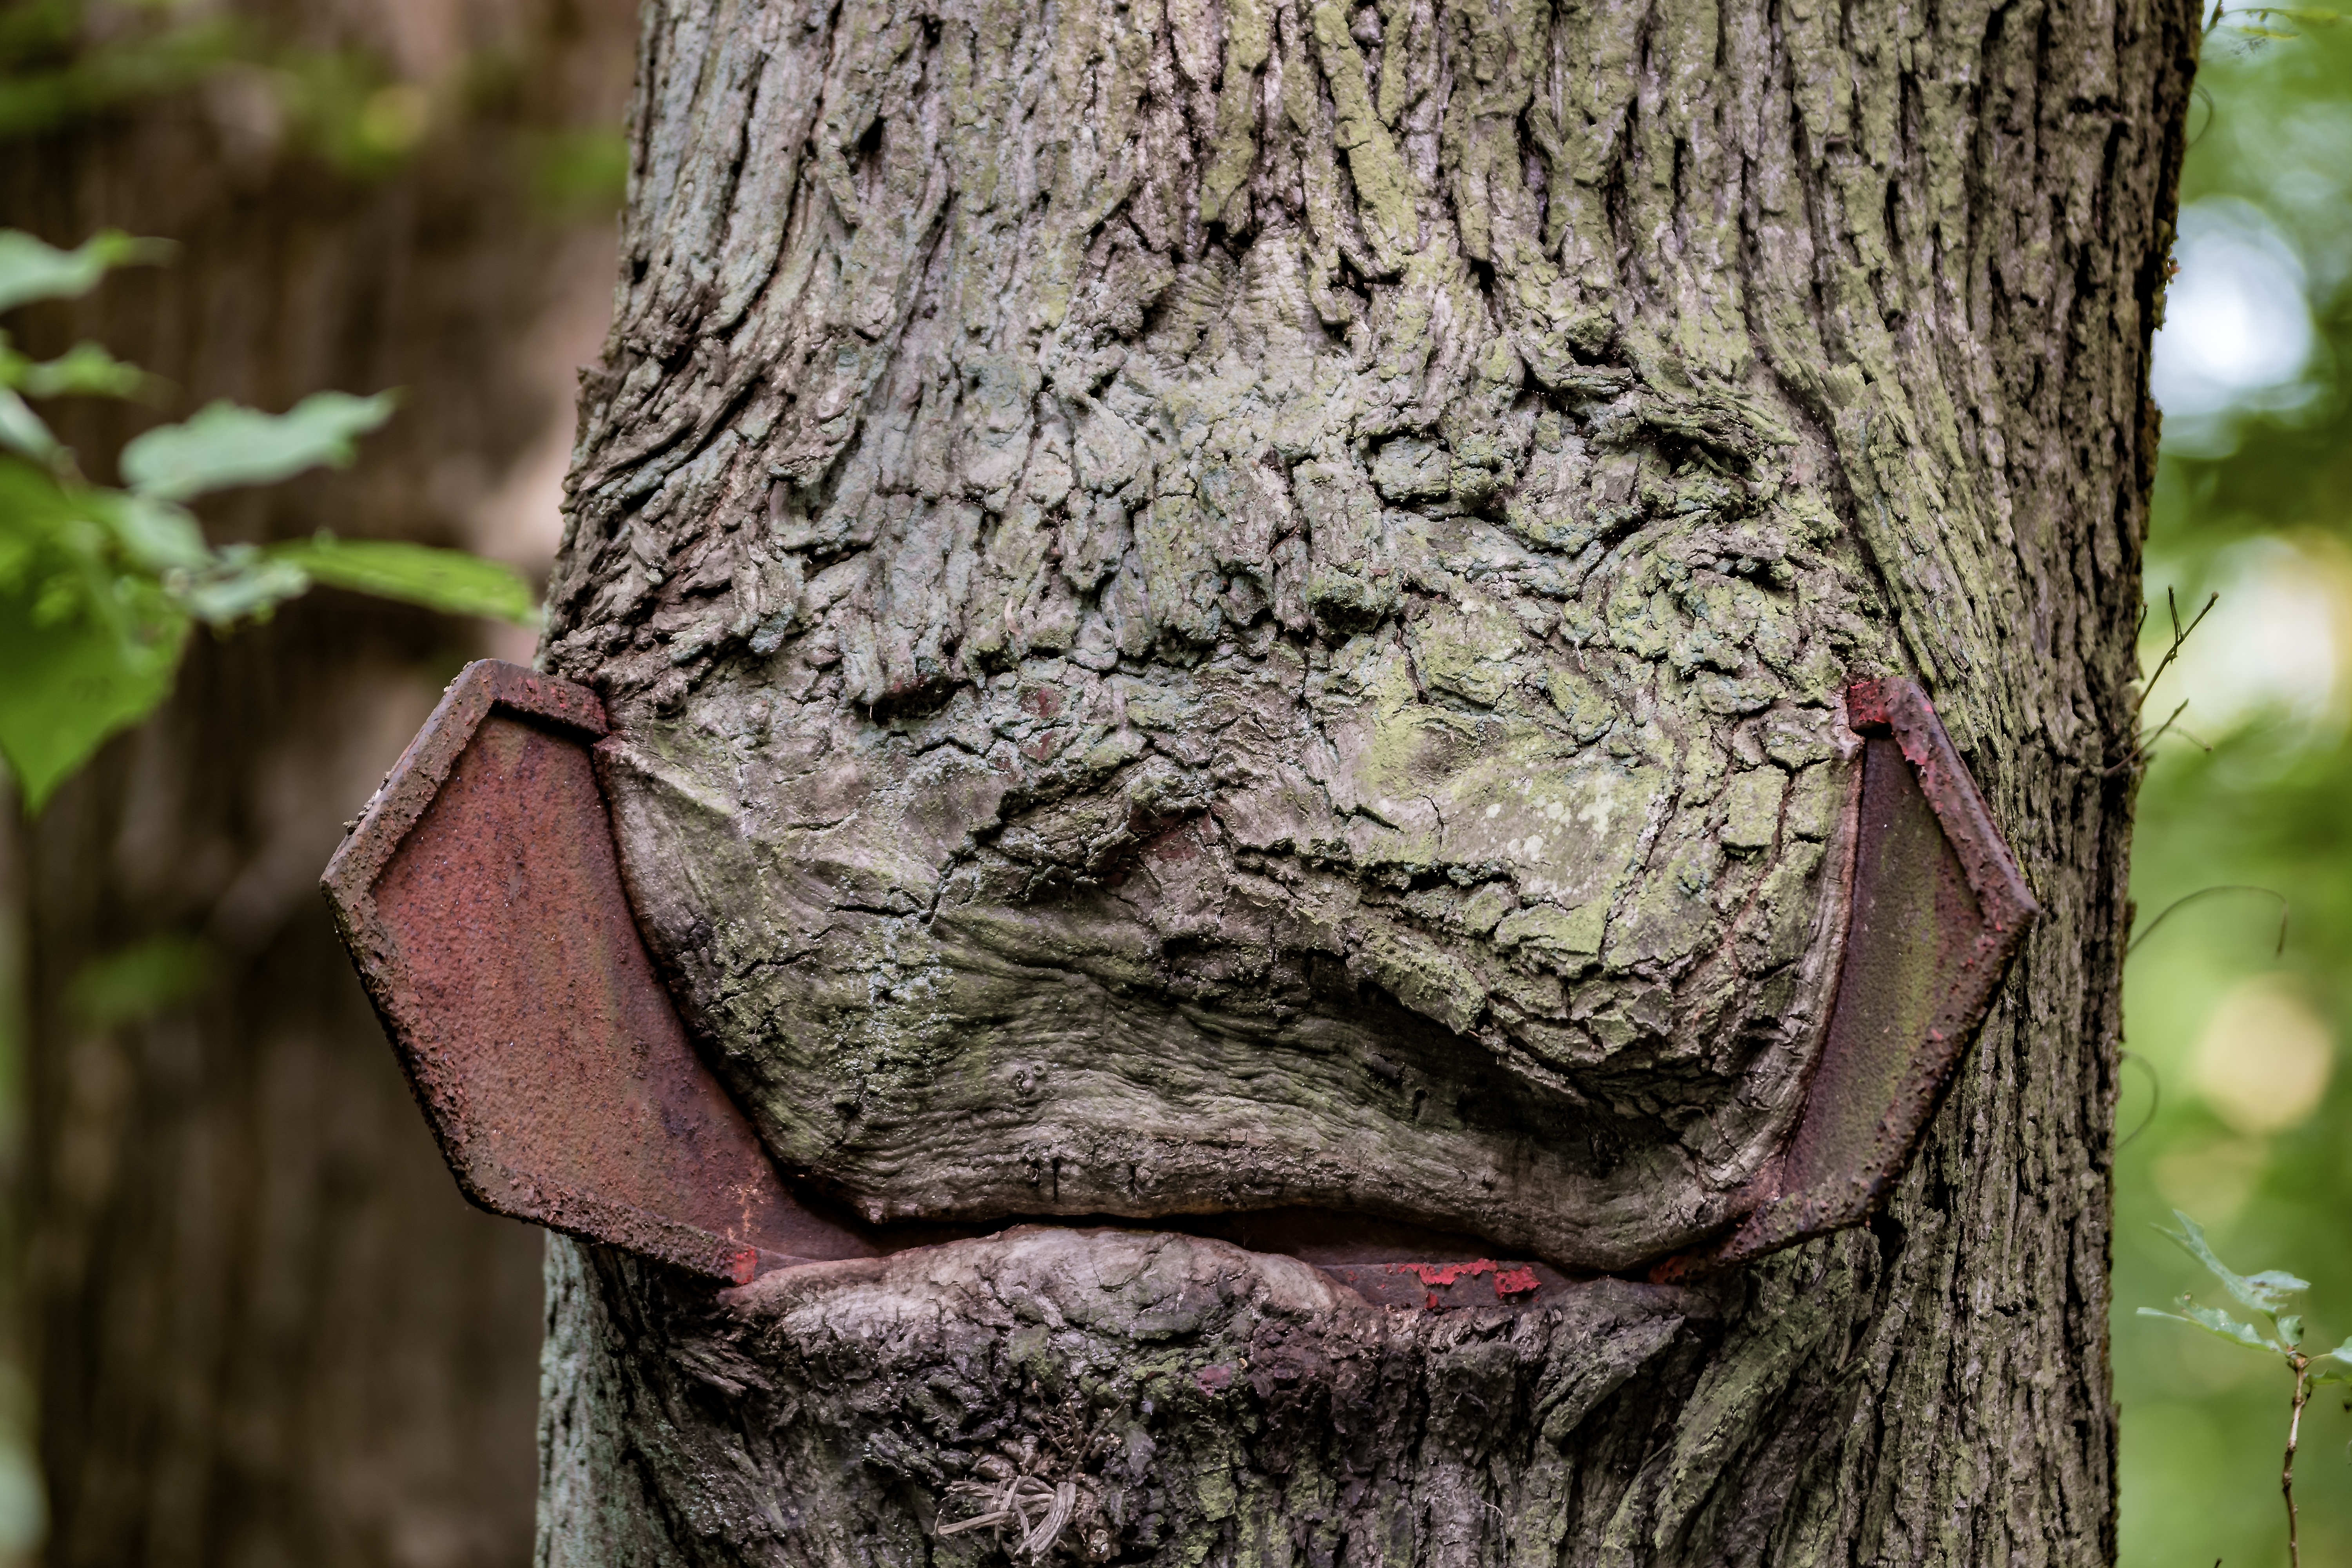
tree, nature, forest, branch, plant, wood, leaf, flower, trunk, wildlife, soil, botany, flora, fauna, deciduous forest, woodland, tree stump, directory, old tree, plant stem, woody plant, land plant